Traitor Spy

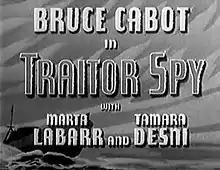

Traitor Spy is a 1939 British thriller film directed by Walter Summers and starring Bruce Cabot, Marta Labarr, Tamara Desni and Edward Lexy. It was shot at Welwyn Studios with sets designed by Ian White. It has also been released under the title "The Torso Murder Mystery". The film is adapted from the novel of the same name by Jacques Pendower.